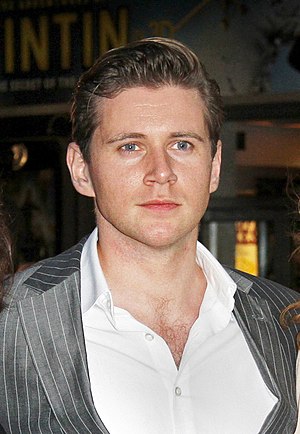
Allen Leech
Leech i 2011 ved premieren på Tintin: Enhjørningens hemmelighed i London.
Alan "Allen" Leech er en irsk skuespiller, kendt for rollen som Tom Branson i tv-serien Downton Abbey.